T3 Technion Technology Transfer

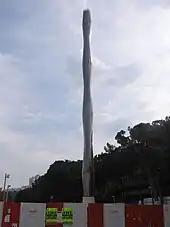
The Calatrava Obelisk at the heart of Technion City.

T3 Technion Technology Transfer is the technology transfer unit of the Technion – Israel Institute of Technology in Israel. The unit operates under the auspices of the Technion Research & Development Foundation.